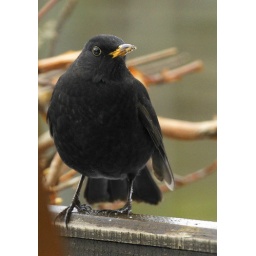
Male blackbird in the garden. Checking the coast is clear.